Mônica Sousa

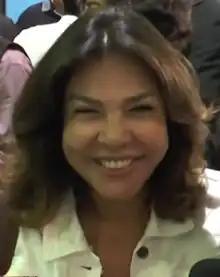

Mônica Spada e Sousa (Bauru, September 28, 1960) is an entrepreneur, executive director of Mauricio de Sousa Produções (MSP) and inspiration of her father, Mauricio de Sousa, for the creation of the character Monica, of the Monica and Friends.